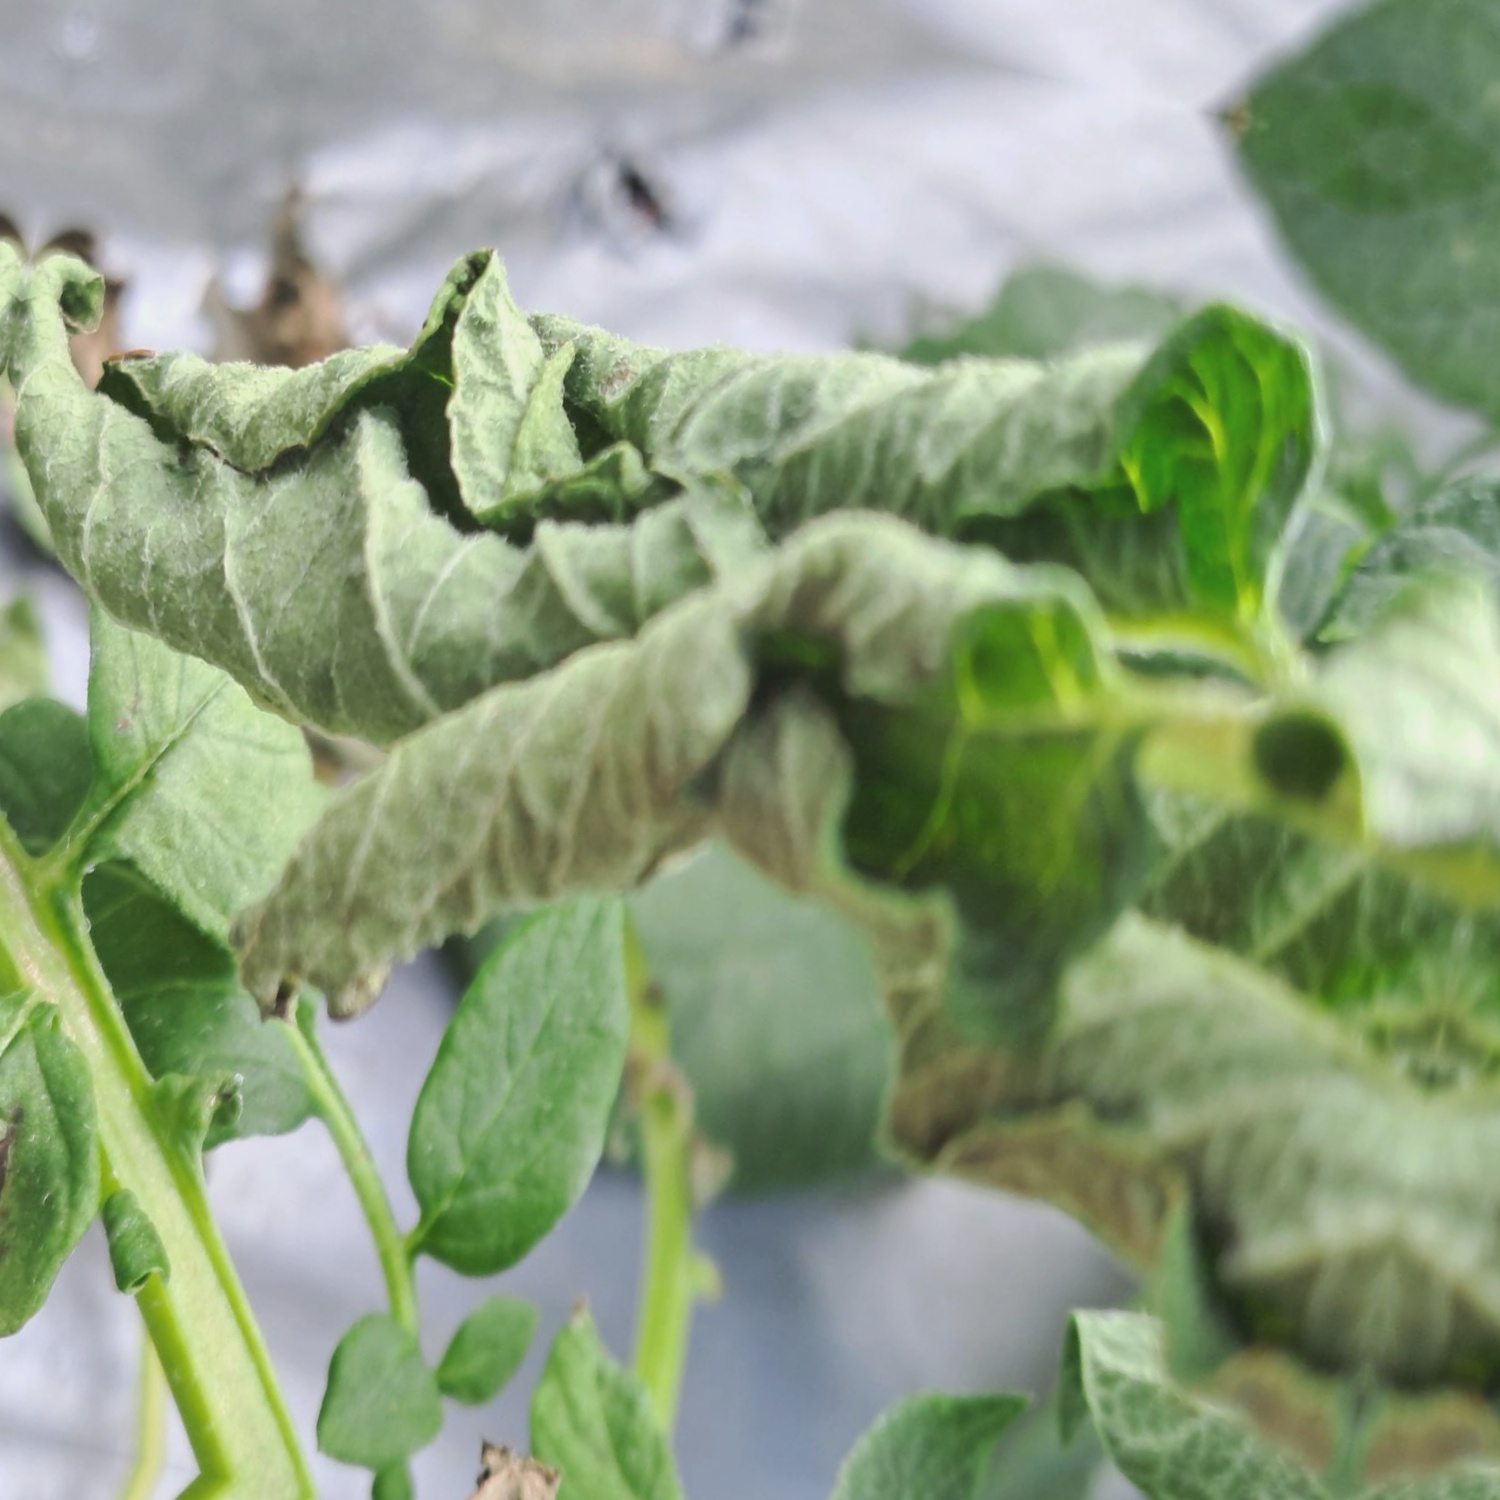
Etiqueta: Pudricion_Parda